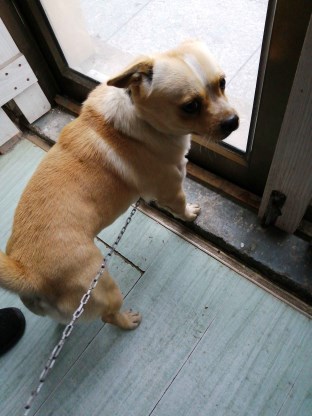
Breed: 3336-n000121-chinese_rural_dog